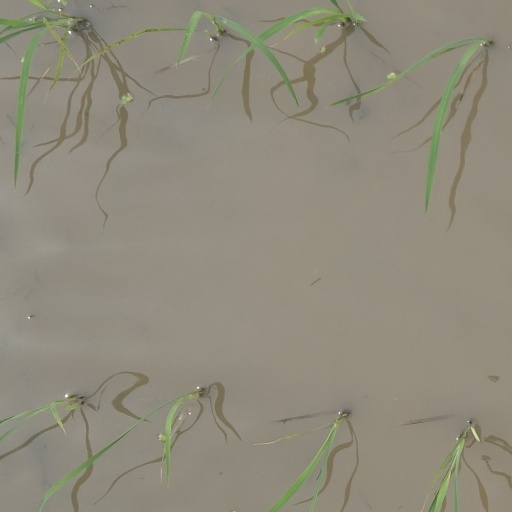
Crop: rice